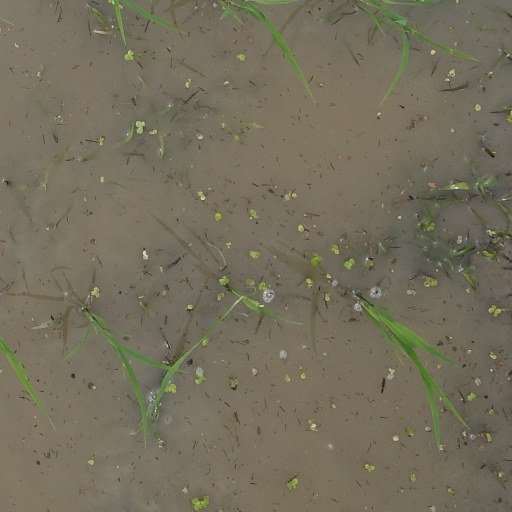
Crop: rice